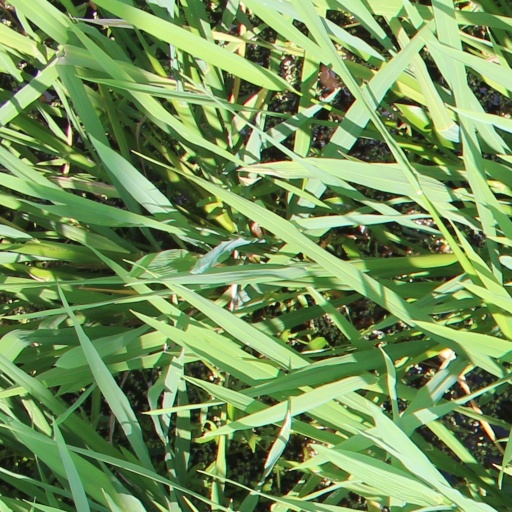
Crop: rice